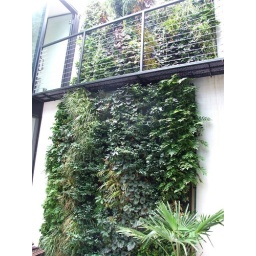
The balcony gives areal access to the wall and parts of the building. Wall design by Mark Laurence